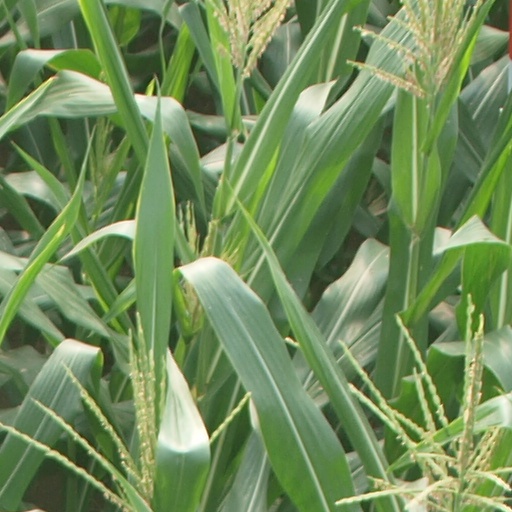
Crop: maize; corn